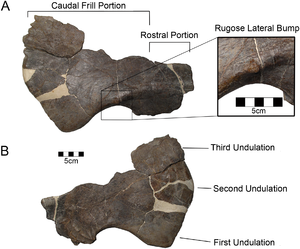
Yehuecauhceratops est un genre éteint de dinosaures herbivores cératopsiens du Crétacé supérieur. Ce dinosaure à cornes est connu à partir de restes fossiles découverts dans le Campanien de État de Coahuila au nord-est du Mexique.